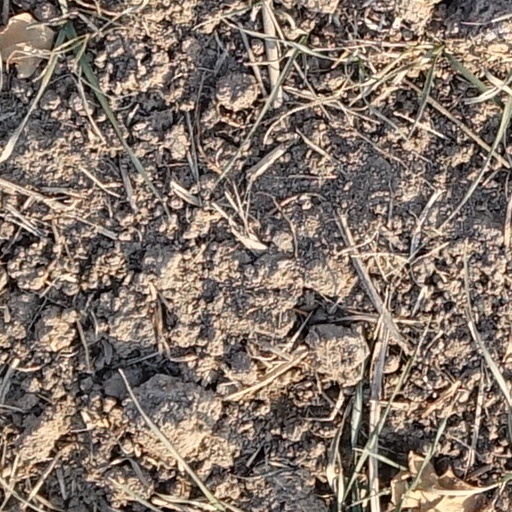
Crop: wheat